Answer in natural language. Consider the 3D positions of the objects in the scene and not just the 2D positions in the image. Is the centerpoint of  framed landscape painting with airship (highlighted by a red box) at a higher height than dark wood low dresser, six drawers (highlighted by a blue box)? Choose between the following options: yes or no
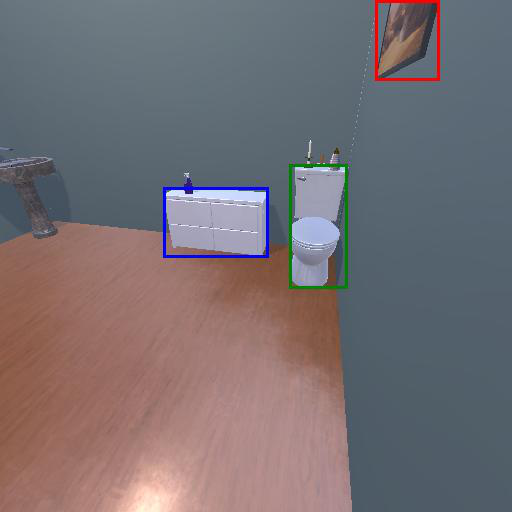
<answer>yes</answer>